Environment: lab
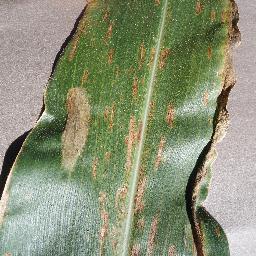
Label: gray_leaf_spot